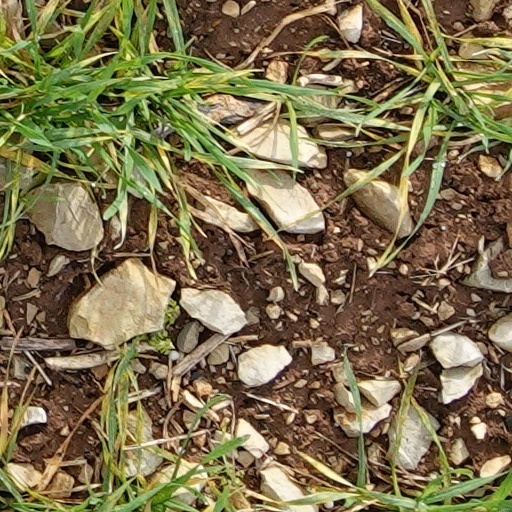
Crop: wheat